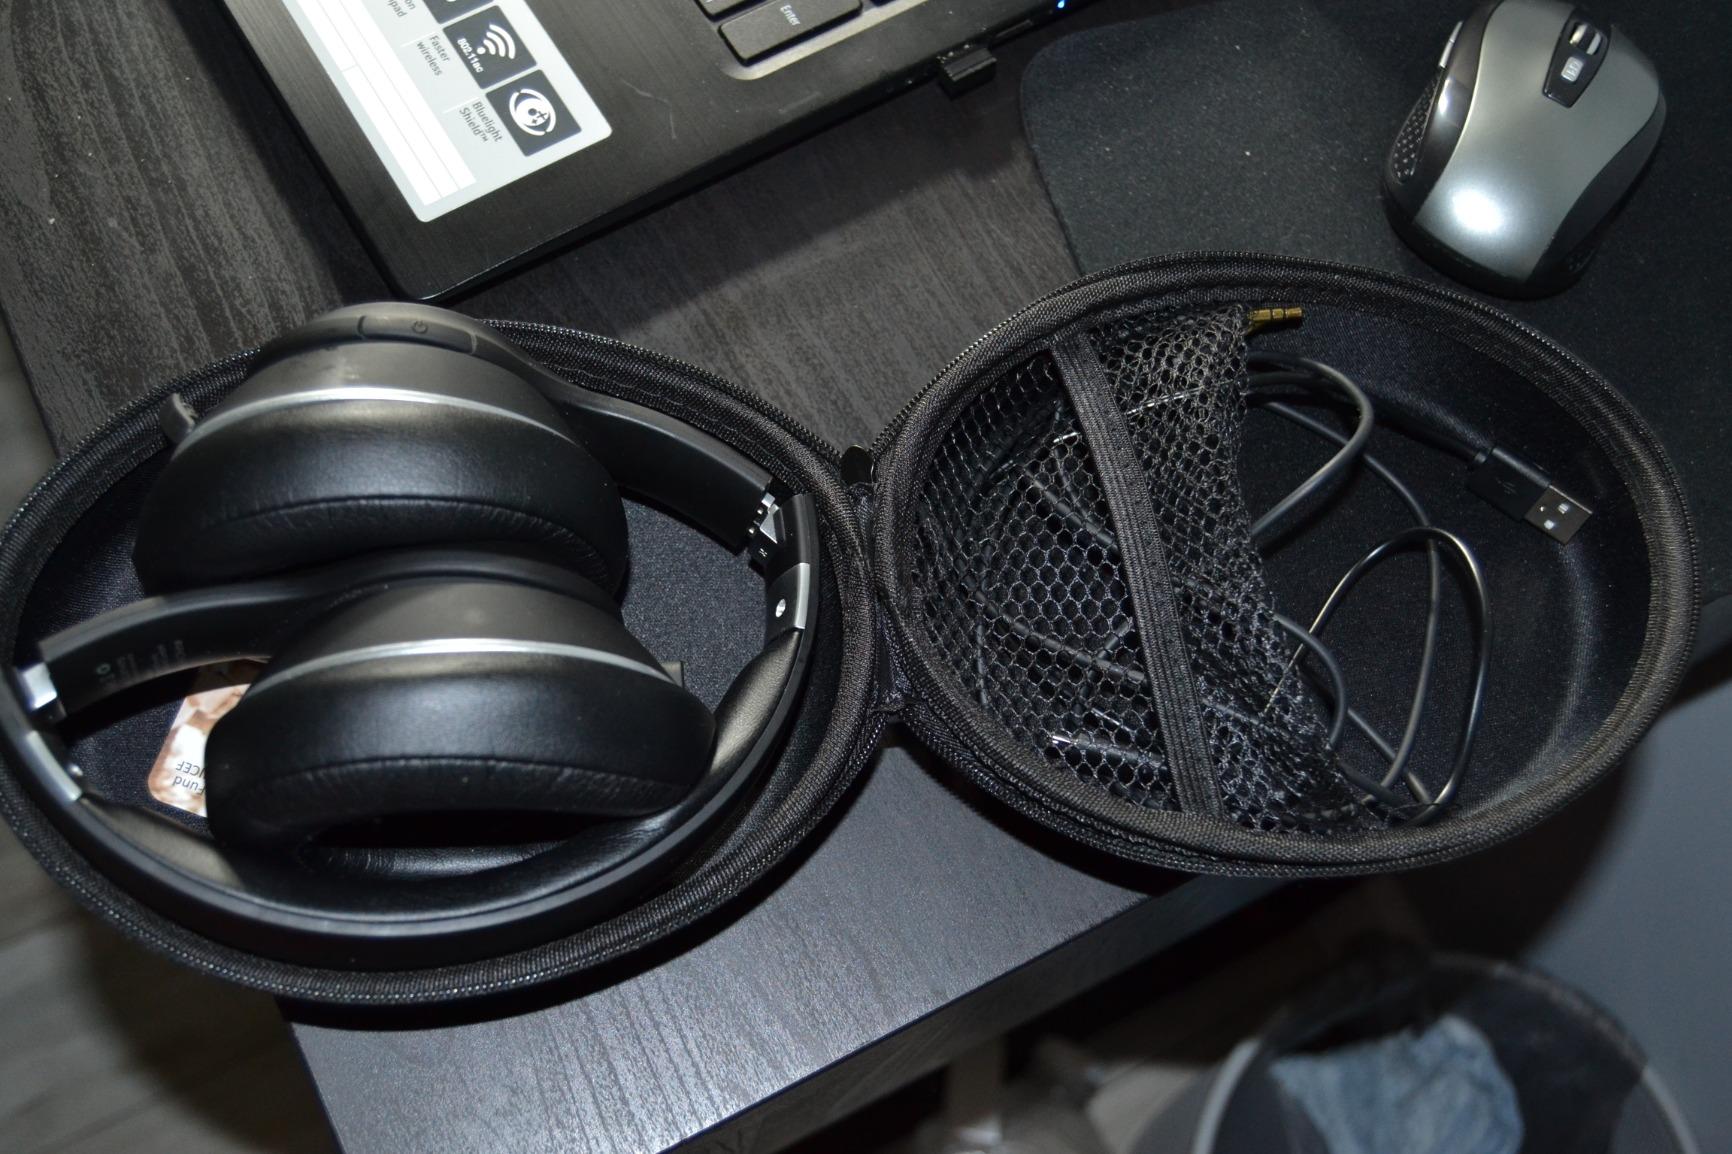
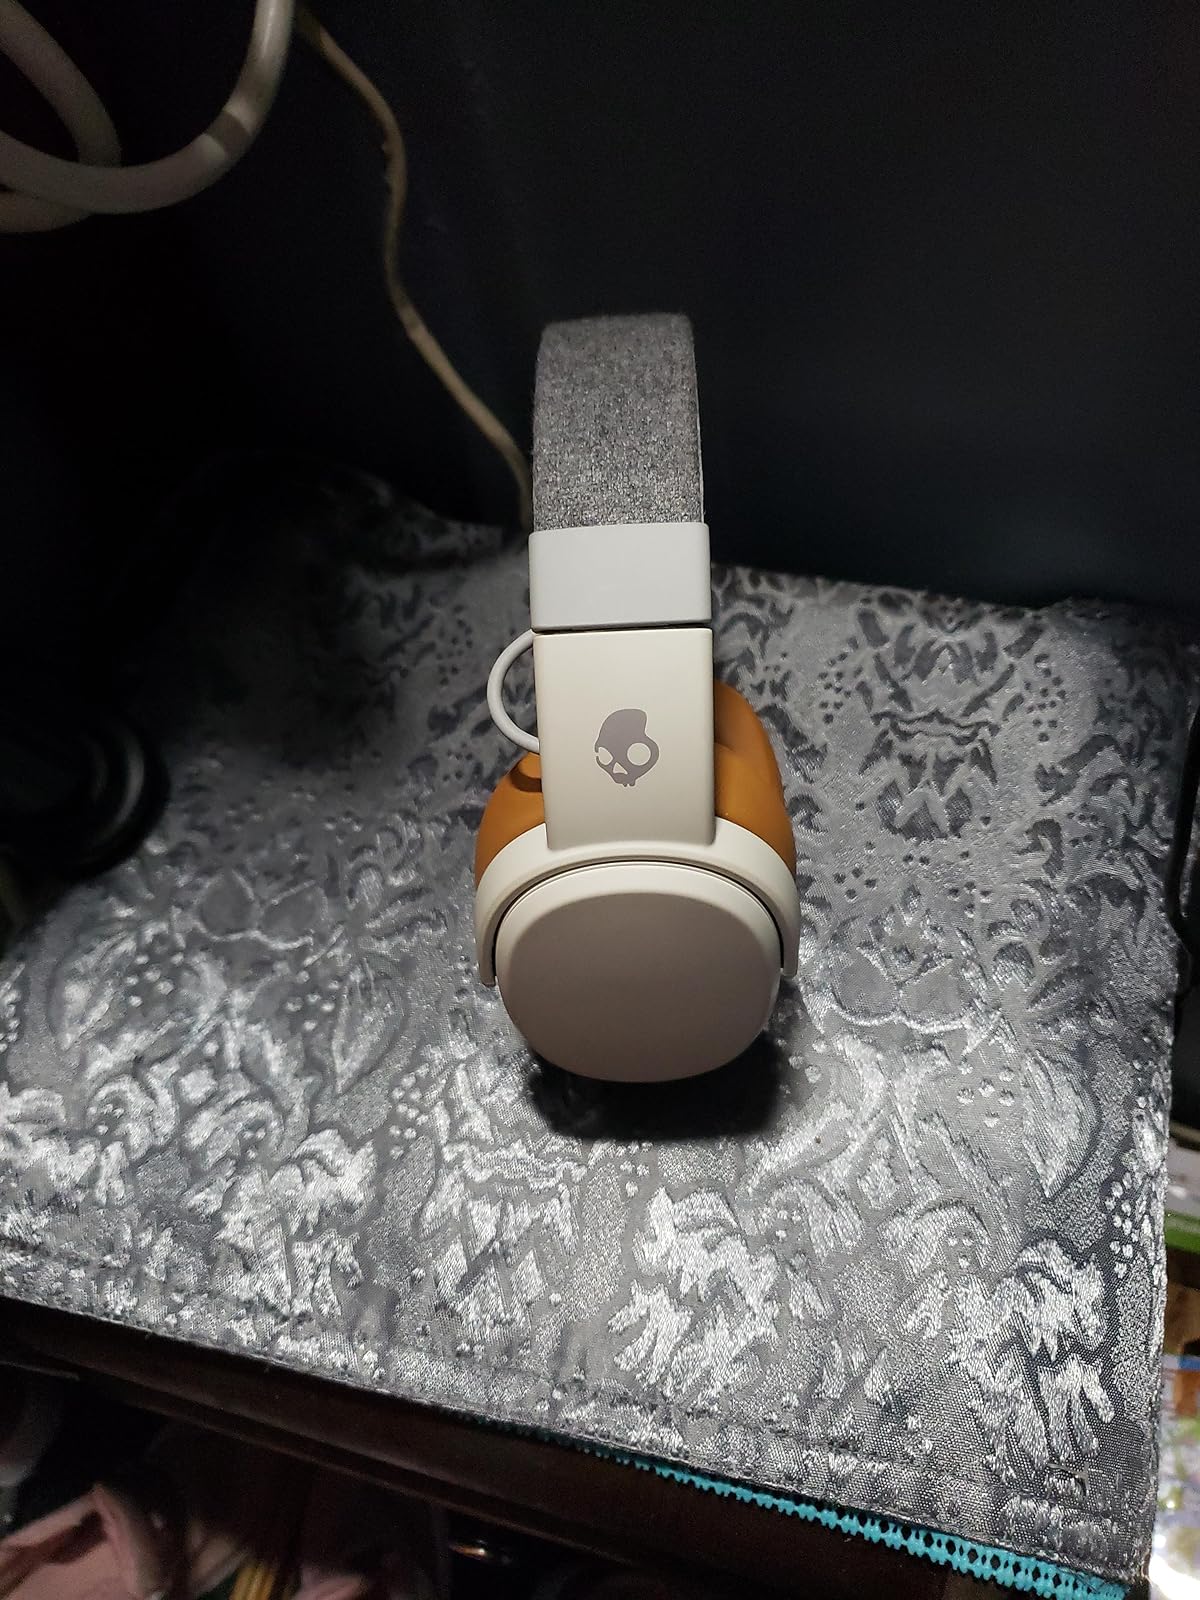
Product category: headphones
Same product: no